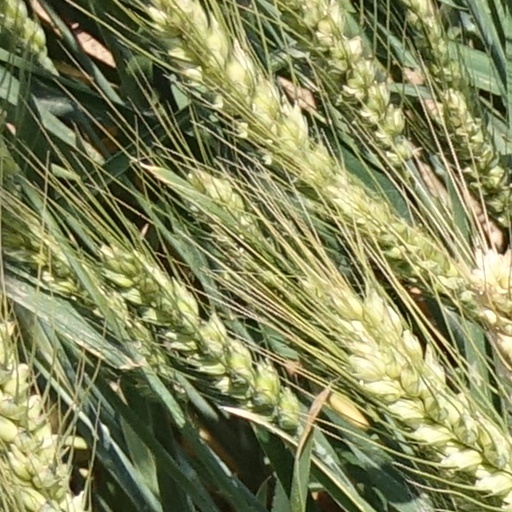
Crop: wheat